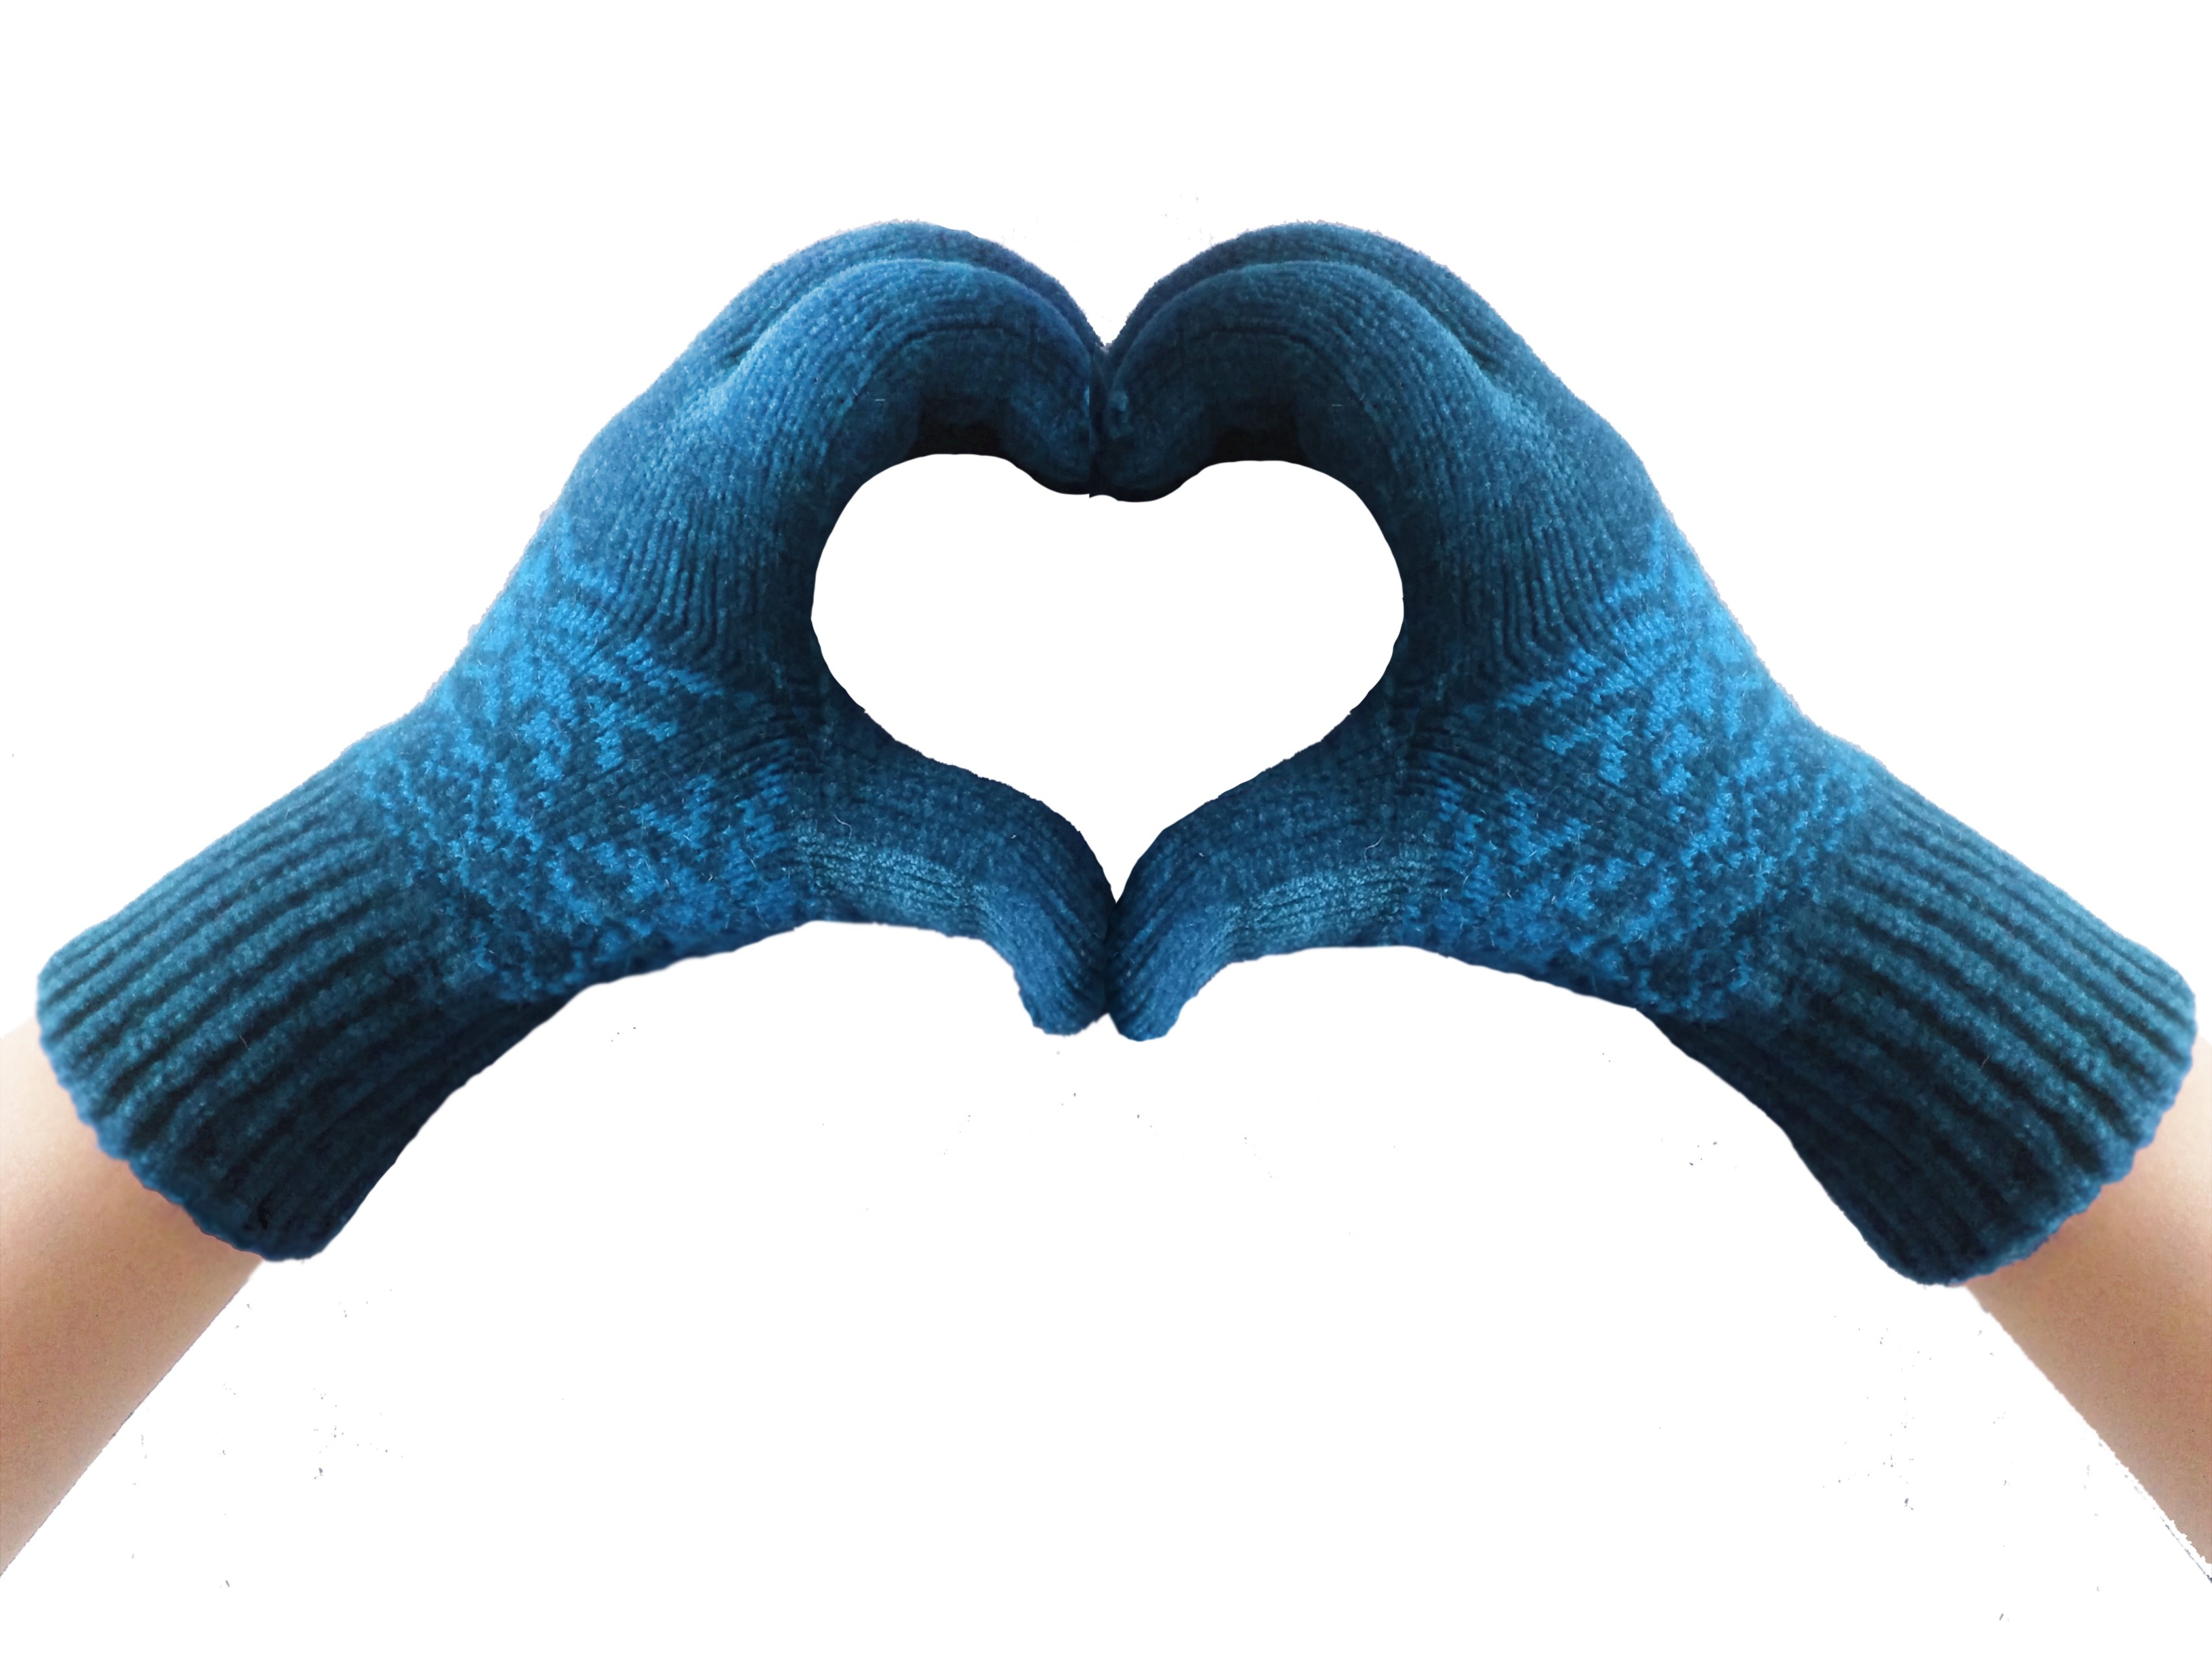
hand, winter, heart, finger, blue, knit, arm, hairstyle, human body, nose, moustache, organ, thumb, gloves, fashion accessory